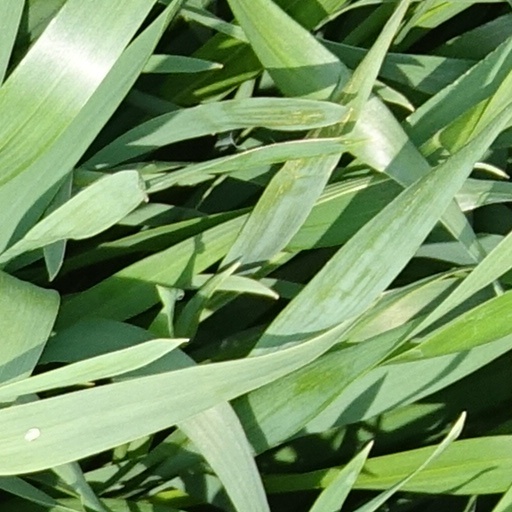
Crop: wheat